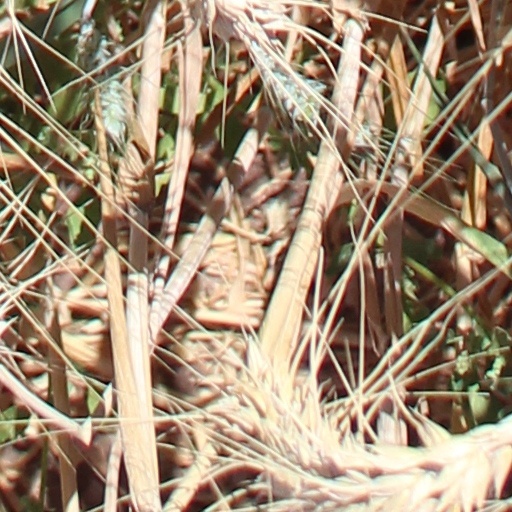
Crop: wheat